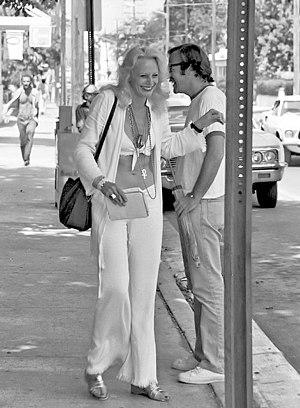
Sylvia Miles, nom de scène de Sylvia Reuben Lee, est une actrice américaine née le 9 septembre 1924 à New York et morte le 12 juin 2019 à Manhattan.